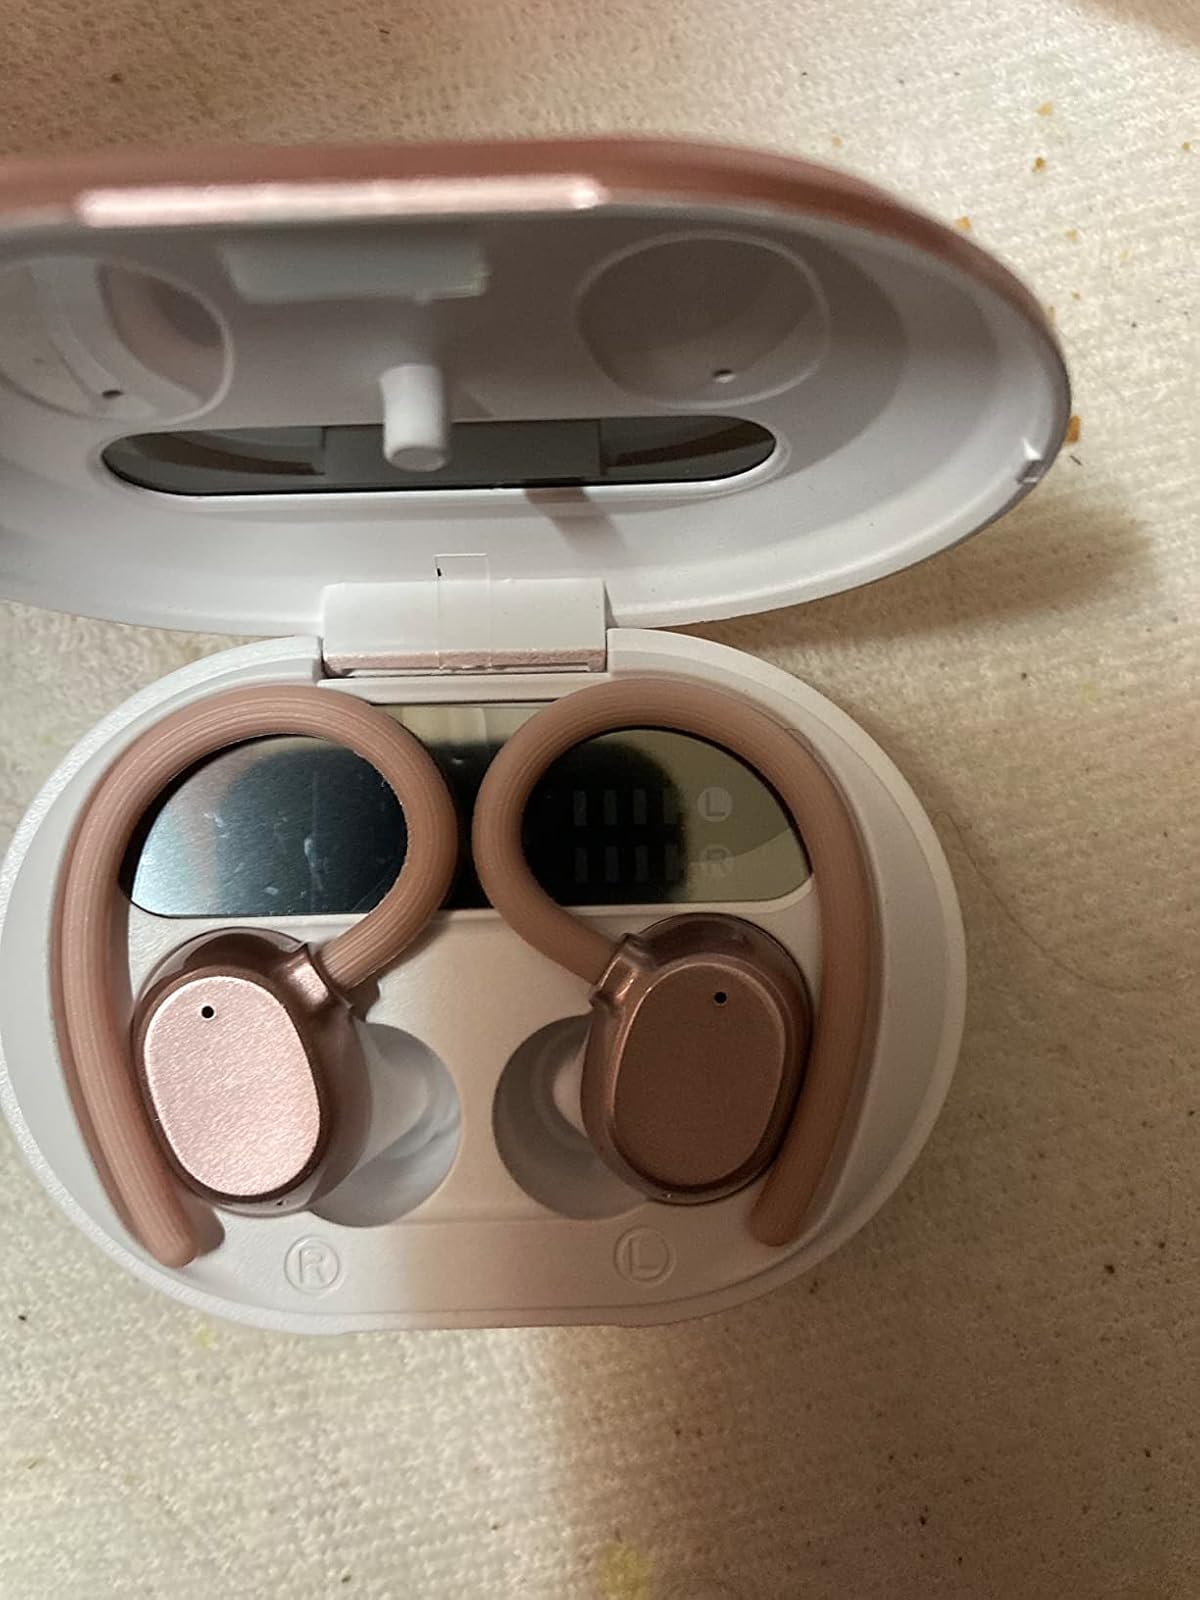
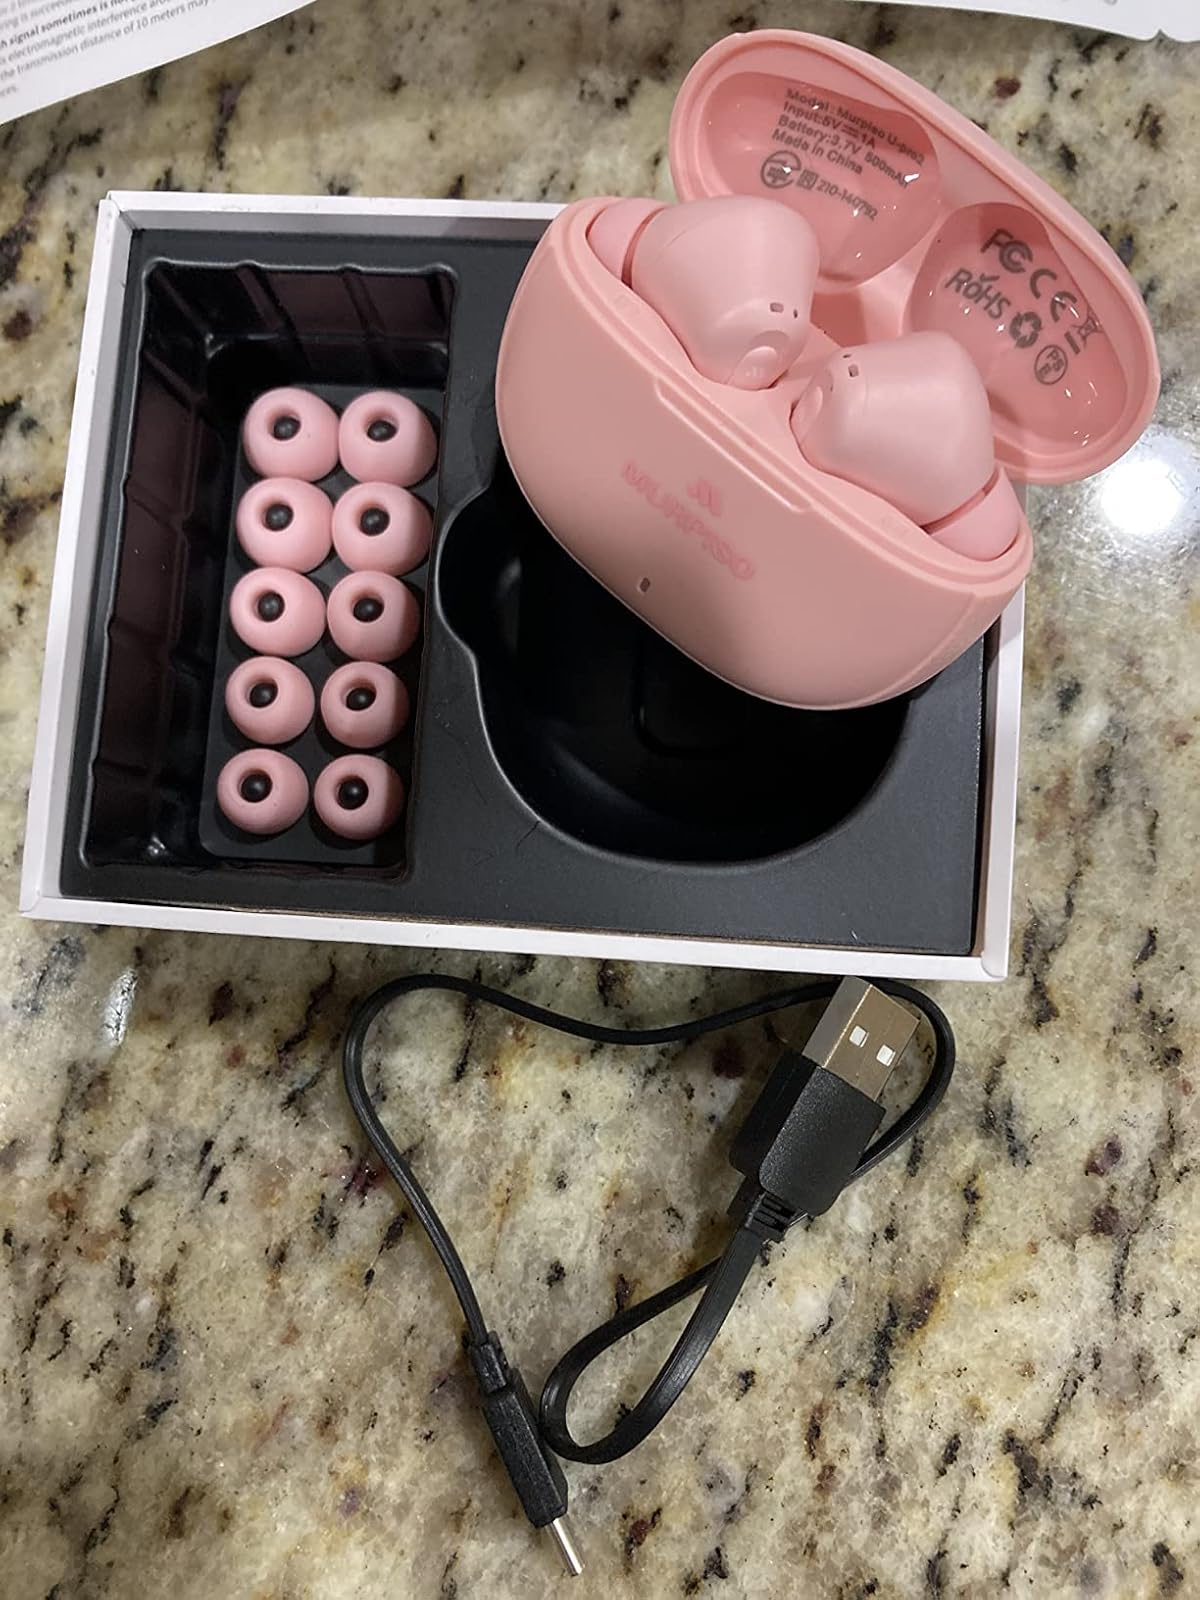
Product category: earbuds
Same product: no